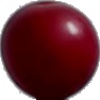
Label: Cherry Wax Red 1